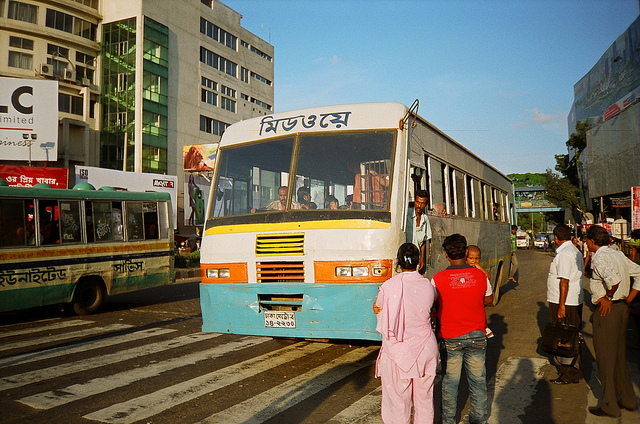
people wait at crosswalk for bus to go through in foreign country

A white bus waits at a pedestrian crossing area

People waiting on the side of the street for the bus.